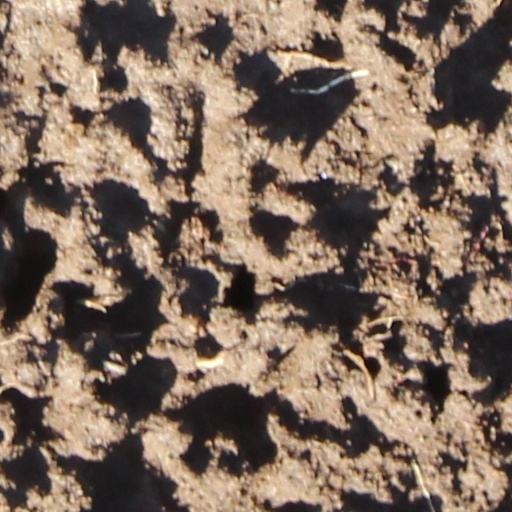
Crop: wheat